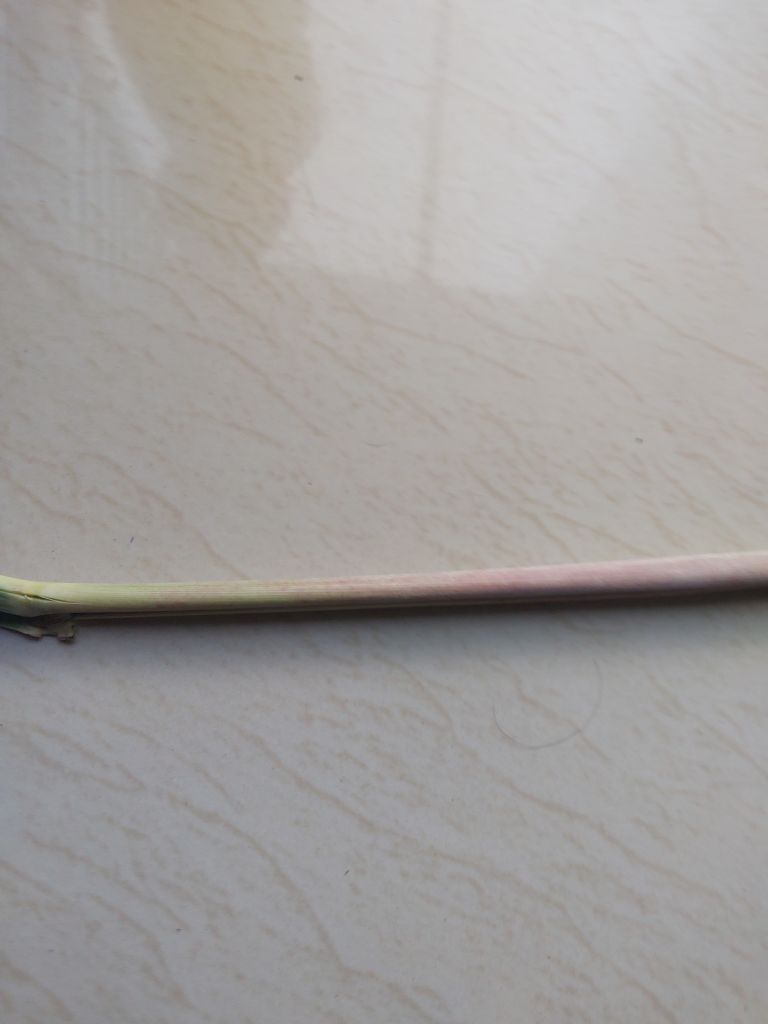
Label: Smut